Genevieve Pitot

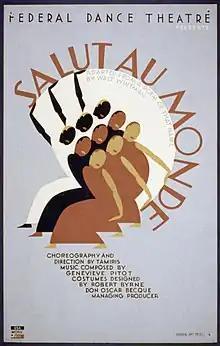
Theatre poster of a composition by Pitot

Pitot married New Yorker Joseph P. Sullivan. She died in New Orleans in 1980. Her papers are kept in Tulane University.